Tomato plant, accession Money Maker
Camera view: horizontal (90 deg, fisheye); turntable rotation: 330 degrees
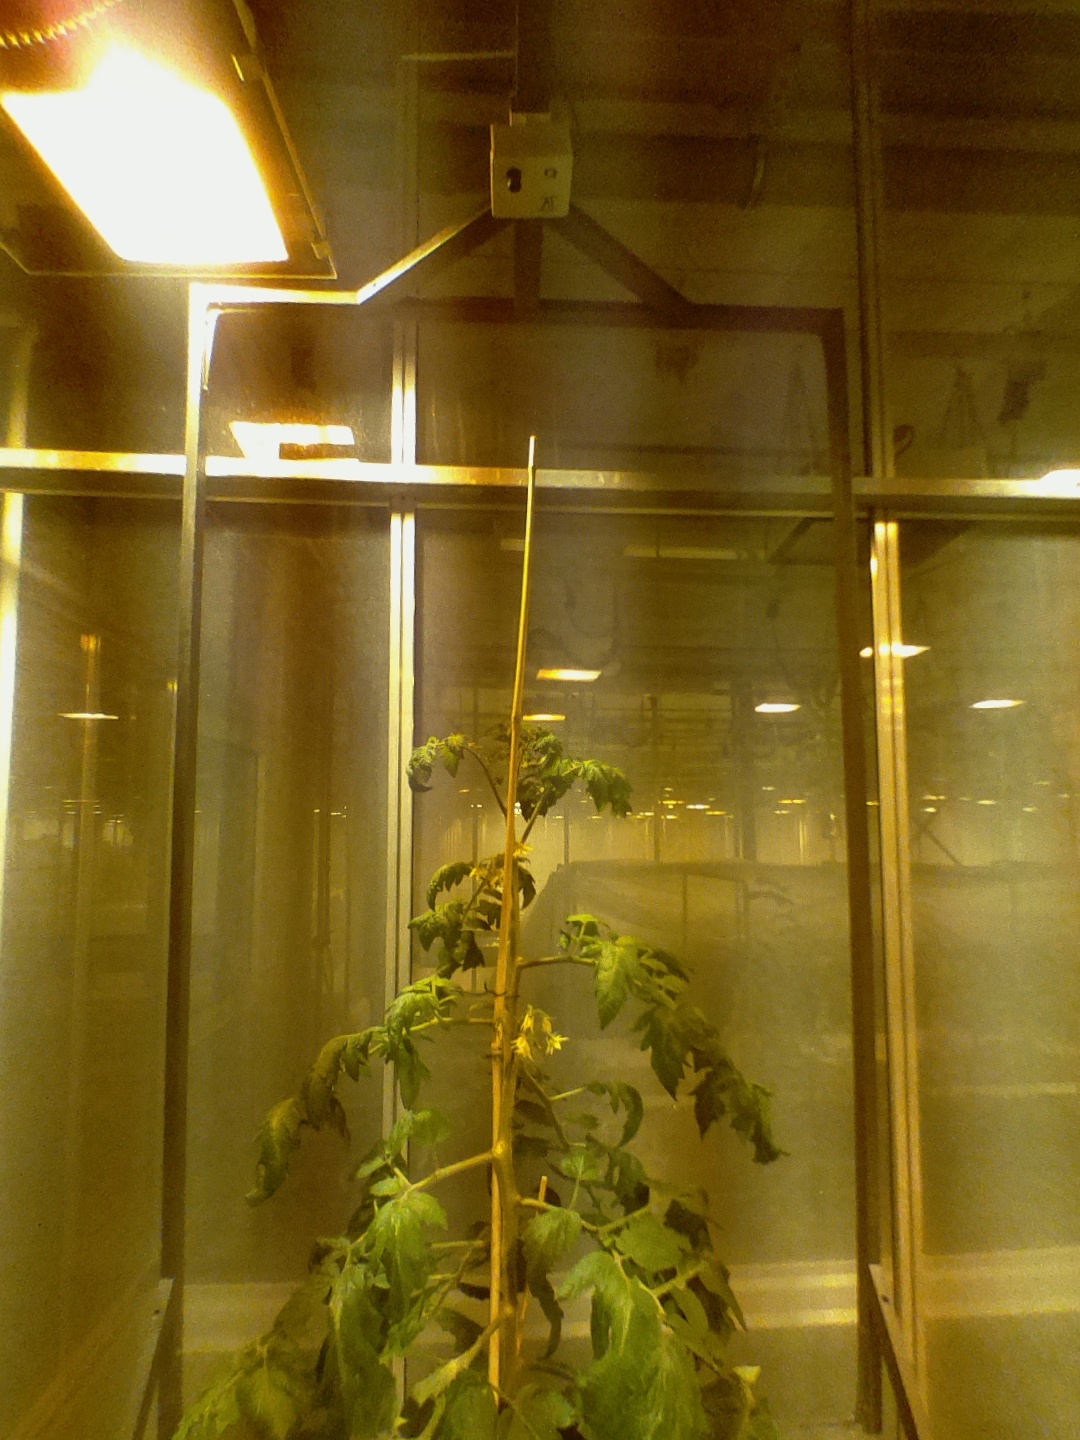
BBCH growth stage 68: Full flowering, 80%-90% of flowers open, more petals falling